Cogeneration

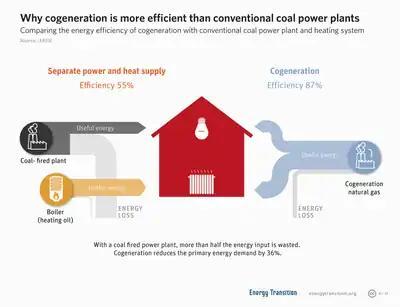
Diagram comparing losses from conventional generation vs. cogeneration

Cogeneration or combined heat and power (CHP) is the use of a heat engine or power station to generate electricity and useful heat at the same time.